Trachyaretaon negrosanon

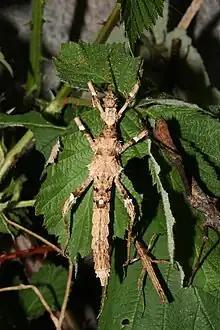
Juvenile hybrid of "Trachyaretaon negrosanon" und "Sungaya aeta"

Trachyaretaon negrosanon is a stick insect species from the family Heteropterygidae native to Negros.